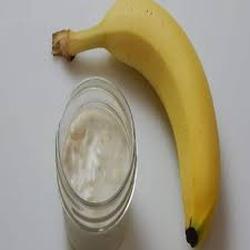
Label: Banana